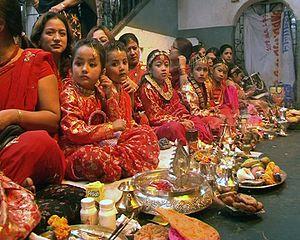
Les Newars sont les premiers habitants de la vallée de Katmandou au Népal. Ils parlent le néwar, également appelé nepālbhāsha, une langue tonale asiatique du groupe tibéto-birman de la famille des langues sino-tibétaines.